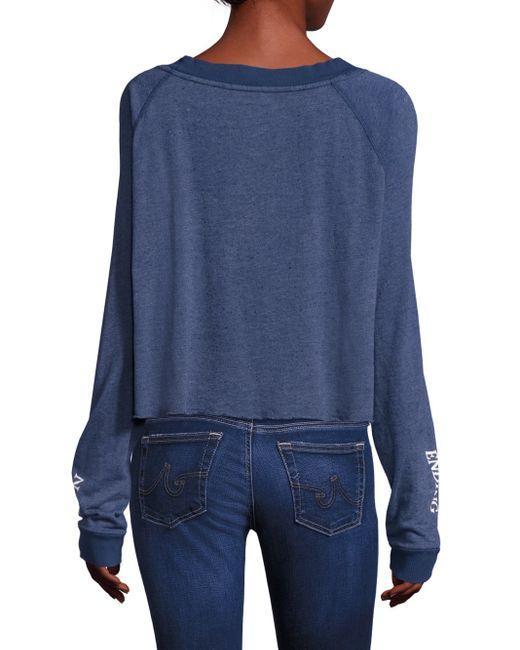
blaue Jeans und Hemd für Damen